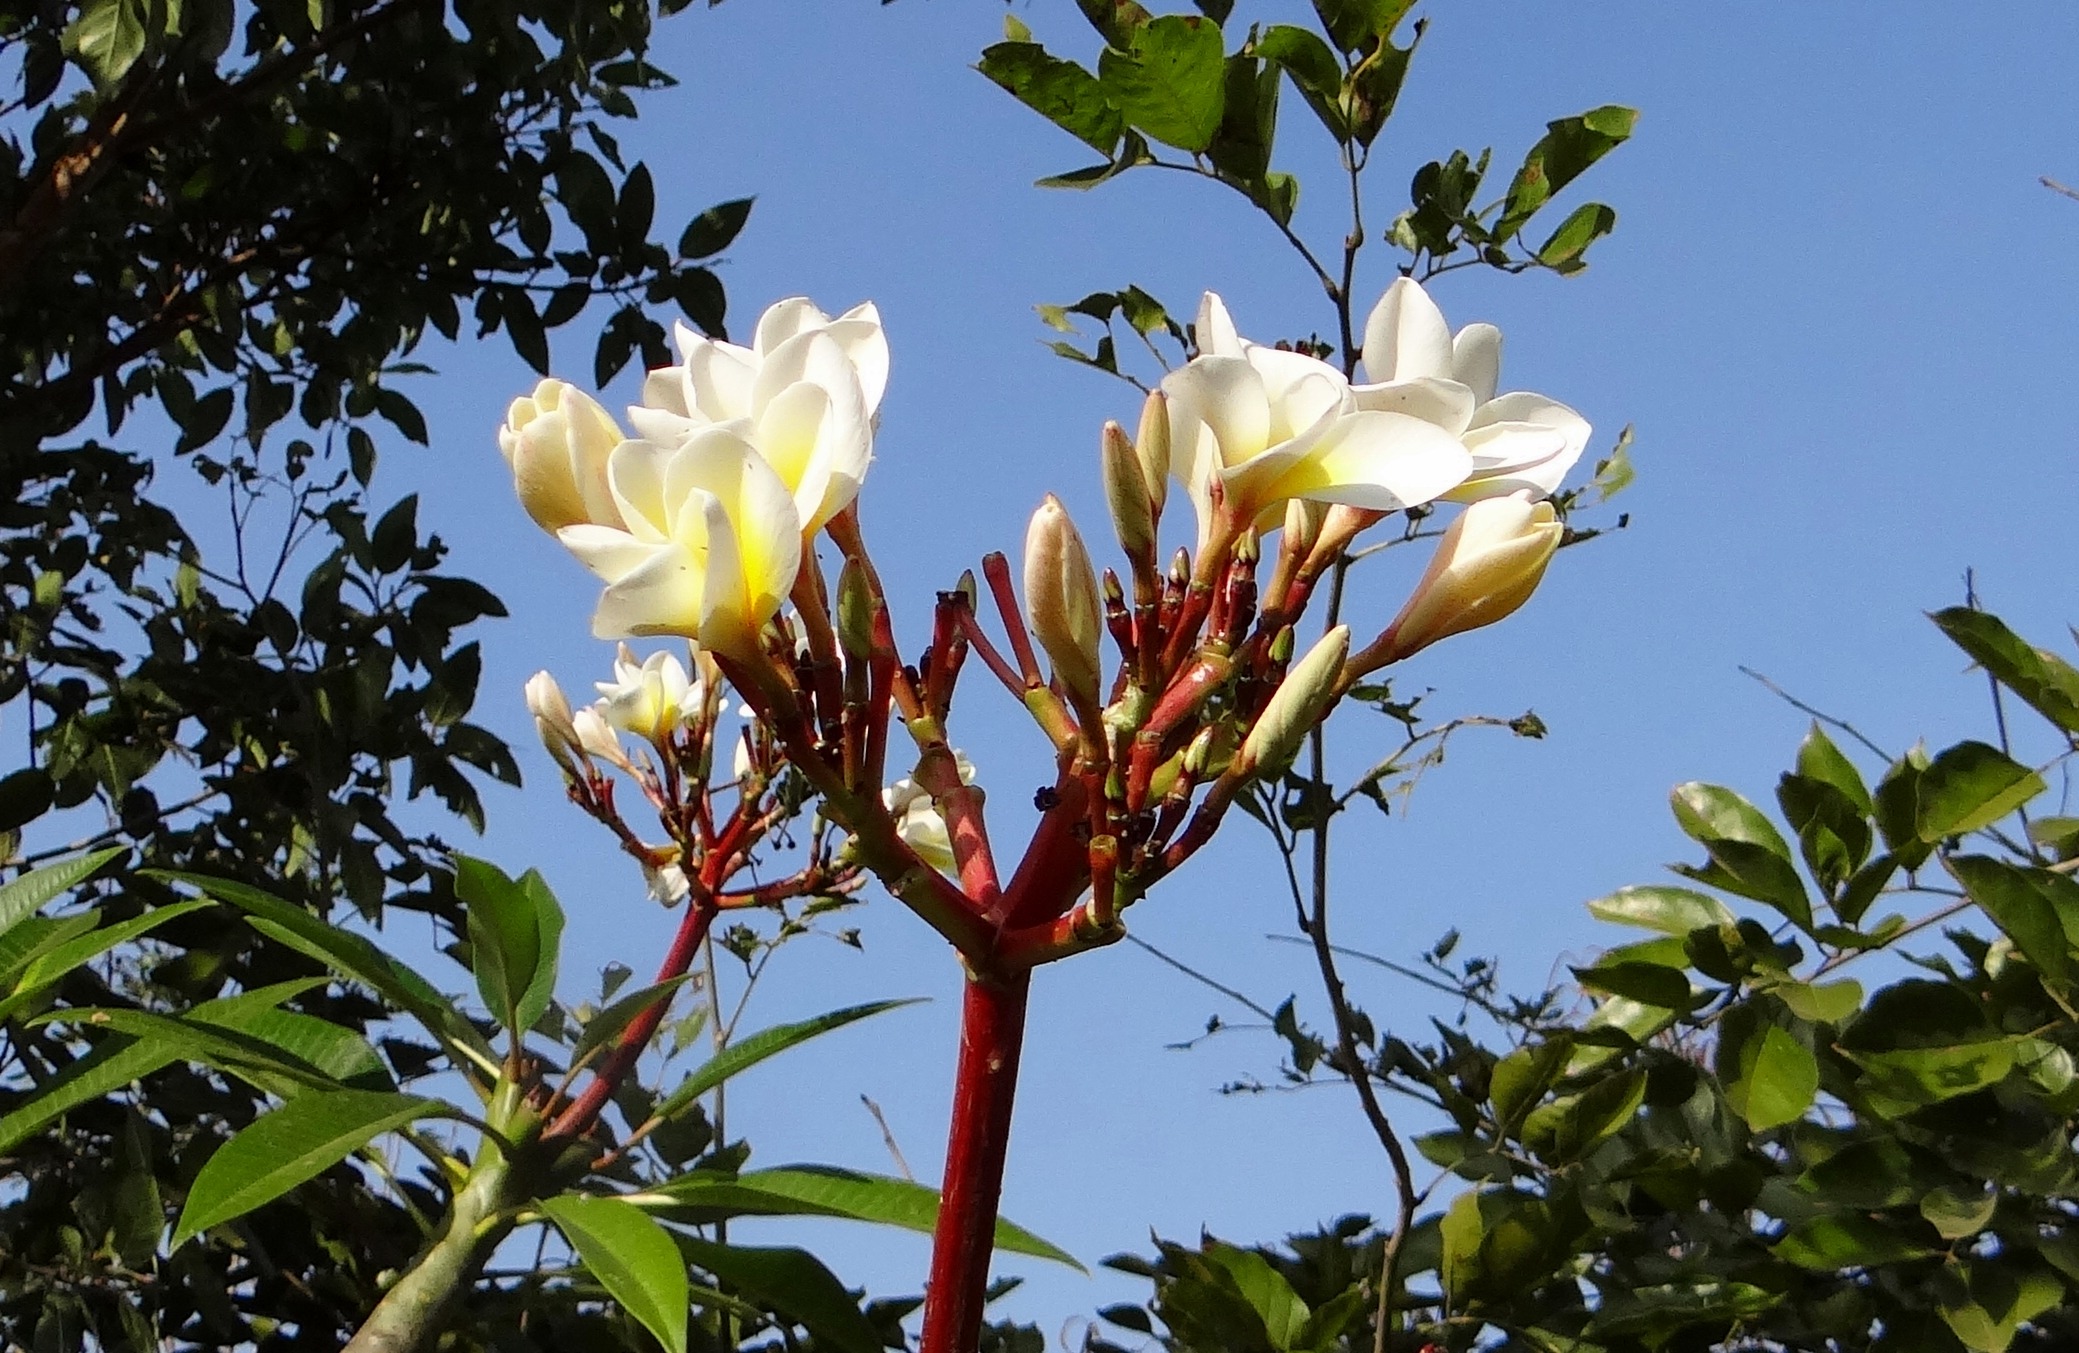
tree, branch, blossom, plant, flower, tropical, botany, flora, shrub, india, magnolia, plumeria, flowering plant, woody plant, land plant, magnolia family, hubli, common white frangipani